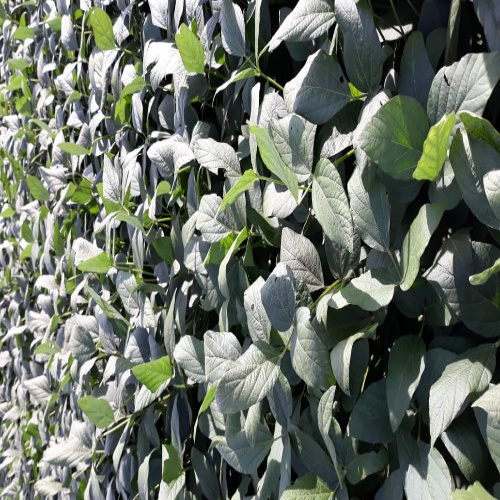
Label: Diabrotica_speciosa